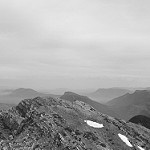
Label: B & W